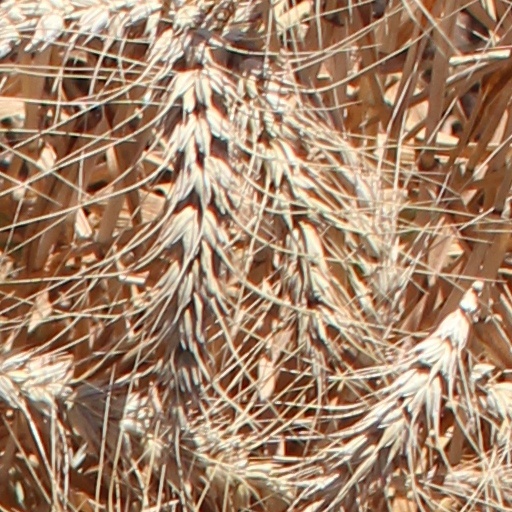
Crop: wheat